Petra Smaržová

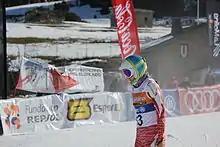
Smaržová at the 2013 IPC Alpine Skiing World Champions

Smaržová was born in Valašské Meziříčí on 4 June 1990. Smaržová speaks English, German and Slovak. She started her skiing career at the World Championships in Austria in 2002.